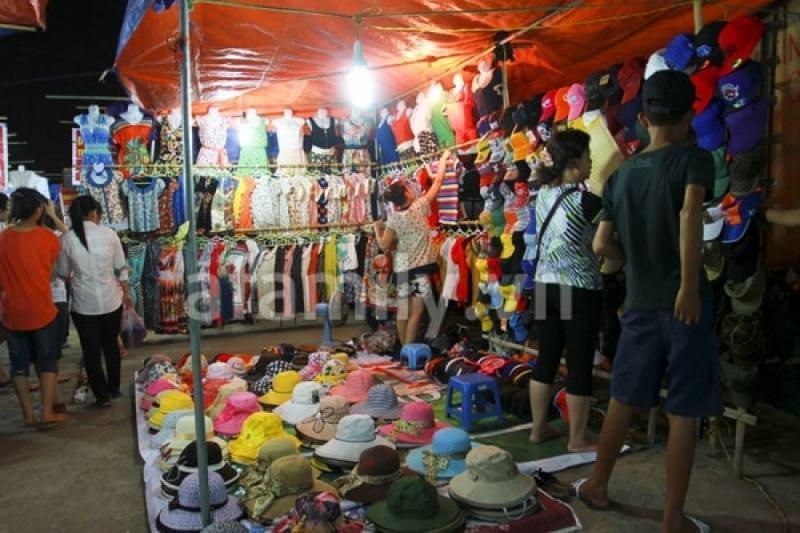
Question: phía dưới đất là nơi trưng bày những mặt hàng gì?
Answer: phía dưới đất là nơi trưng bày các loại mũ